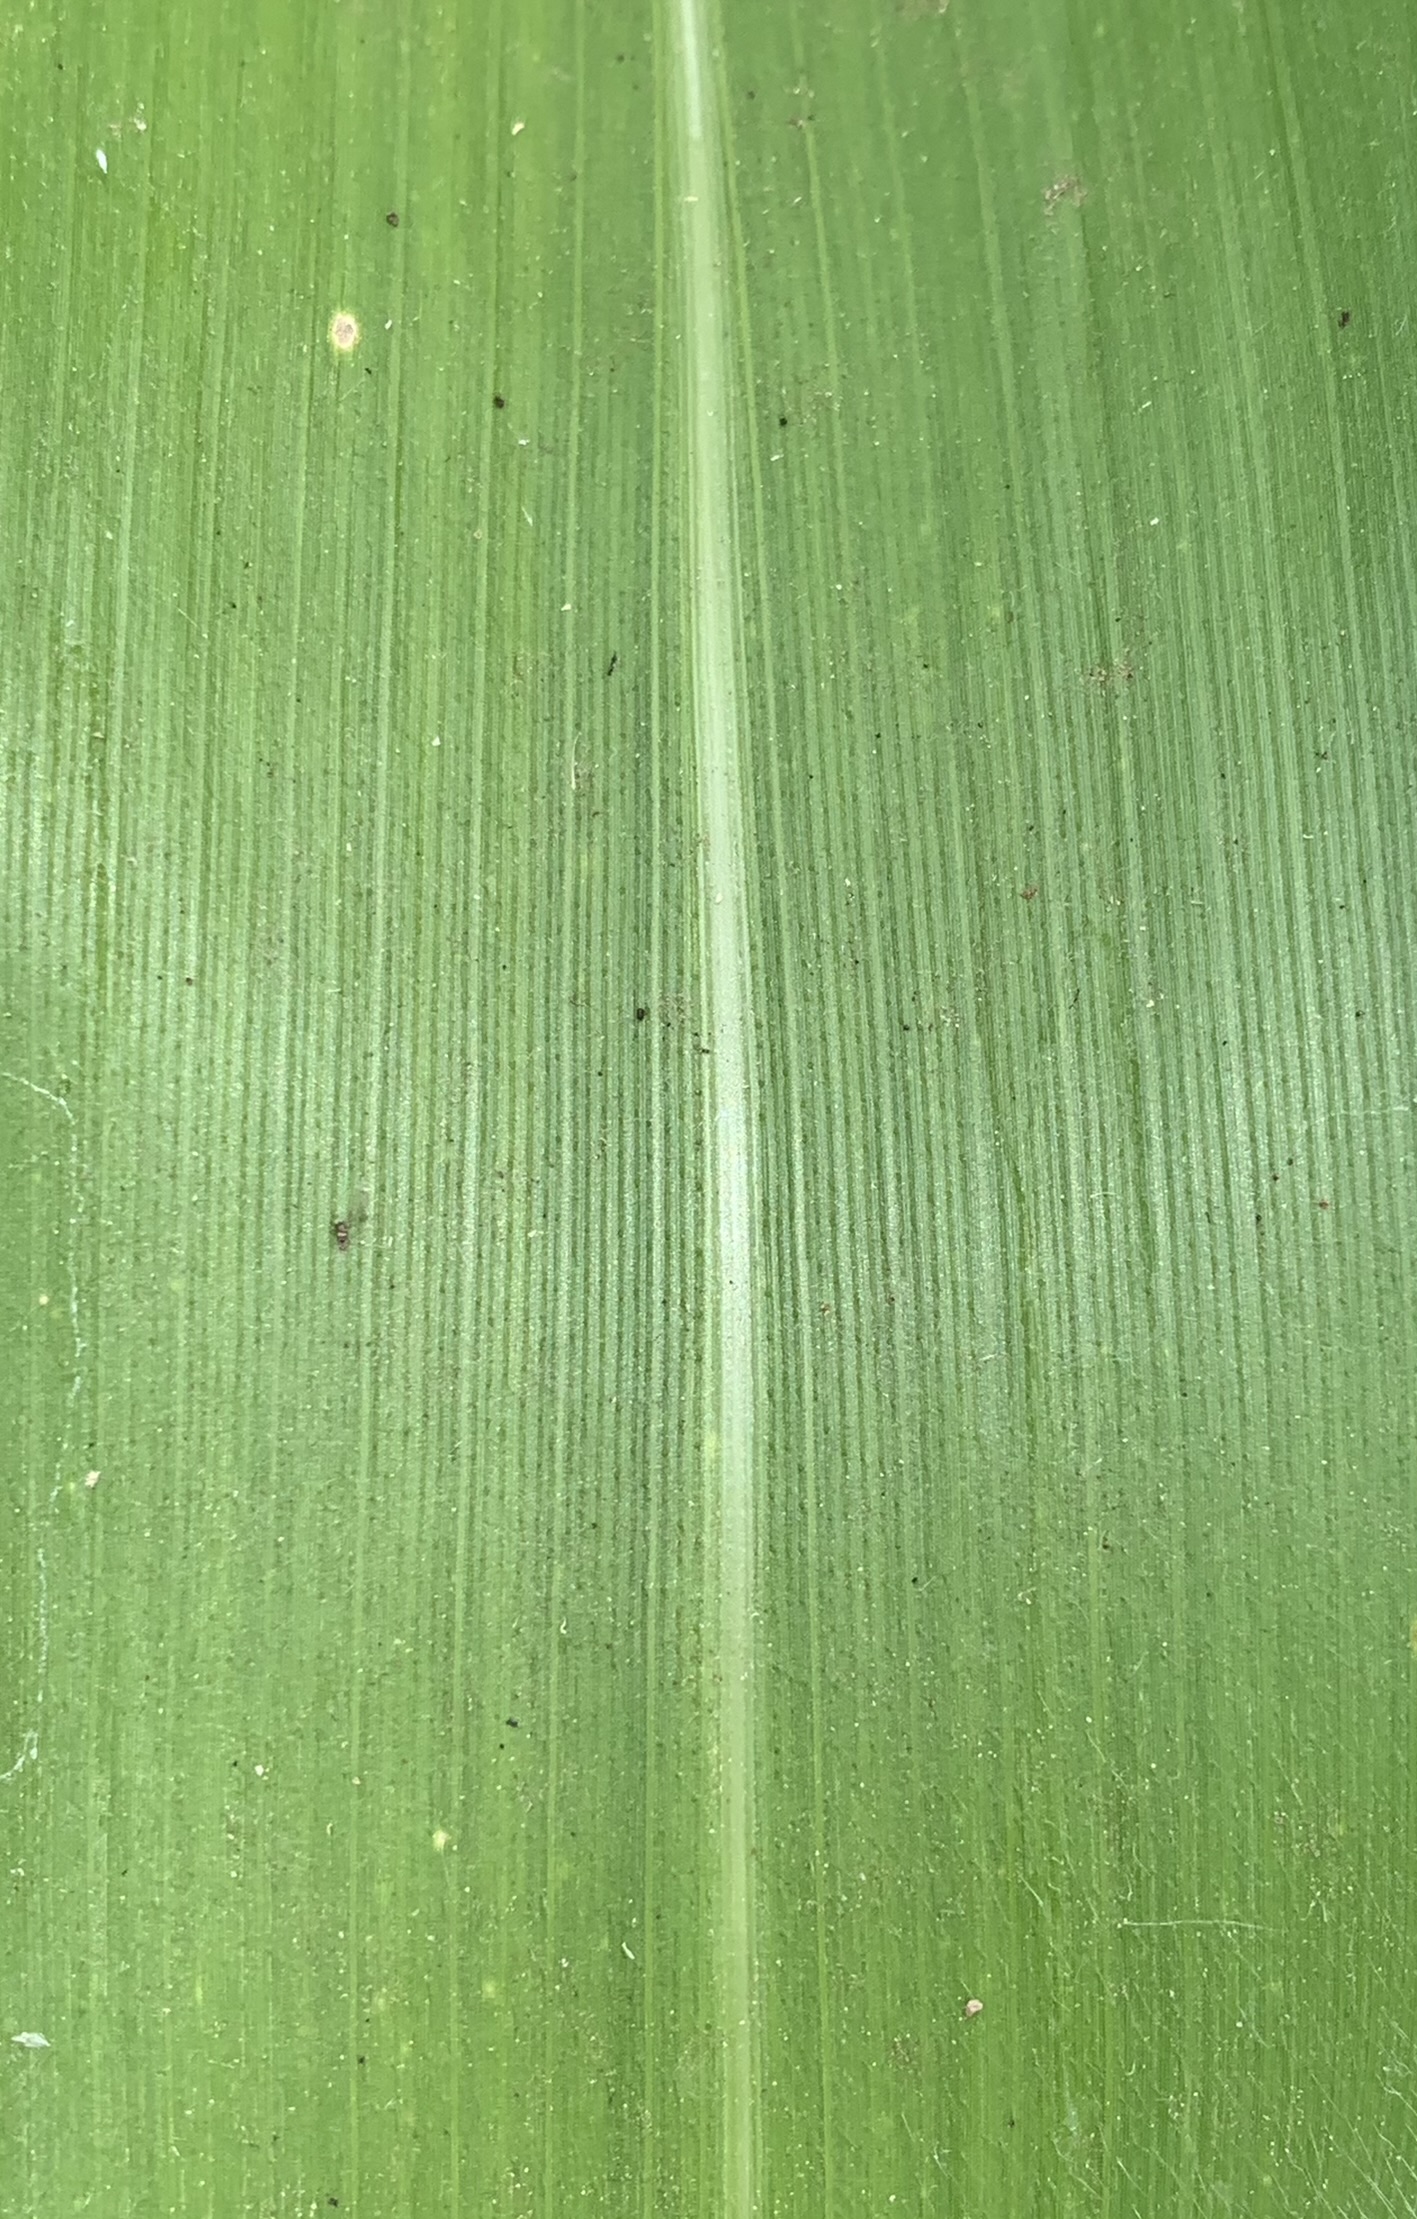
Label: Healthy